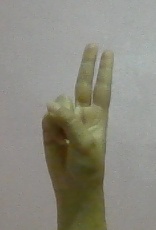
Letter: taa